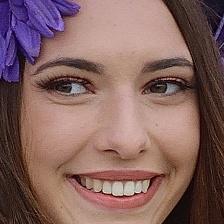
Label: faces